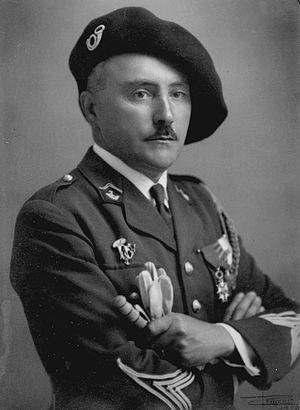
Commandant Soutiras, chef de corps du 7e BCA.
Paul Soutiras est un militaire français. Engagé dès ses 18 ans, il est déjà un sous-officier expérimenté lorsqu'il participe à la Première Guerre mondiale. Devenu officier, il prend, à la veille de la Seconde Guerre mondiale, le commandement du 7ᵉ bataillon de chasseurs alpins à la tête duquel il est tué lors de la bataille de France.
Le 7ᵉ bataillon de chasseurs alpins, surnommé le « 7 », est une unité d'infanterie de l'armée française spécialisée dans le combat en montagne. Basé à Varces-Allières-et-Risset, il fait partie de la 27ᵉ brigade d'infanterie de montagne.
Le béret de chasseur alpin est un large béret porté par les troupes de montagne françaises et les scouts alpins.
Le béret ou berret est un type de couvre-chef d'origine béarnais. Il s'agit d'un bonnet en feutre souple ou en laine tricotée et feutrée, de forme circulaire et plate, généralement garni d'une couronne intérieure en cuir. Le béret traditionnel béarnais, était tricoté, foulé et préparé « à la maison ».